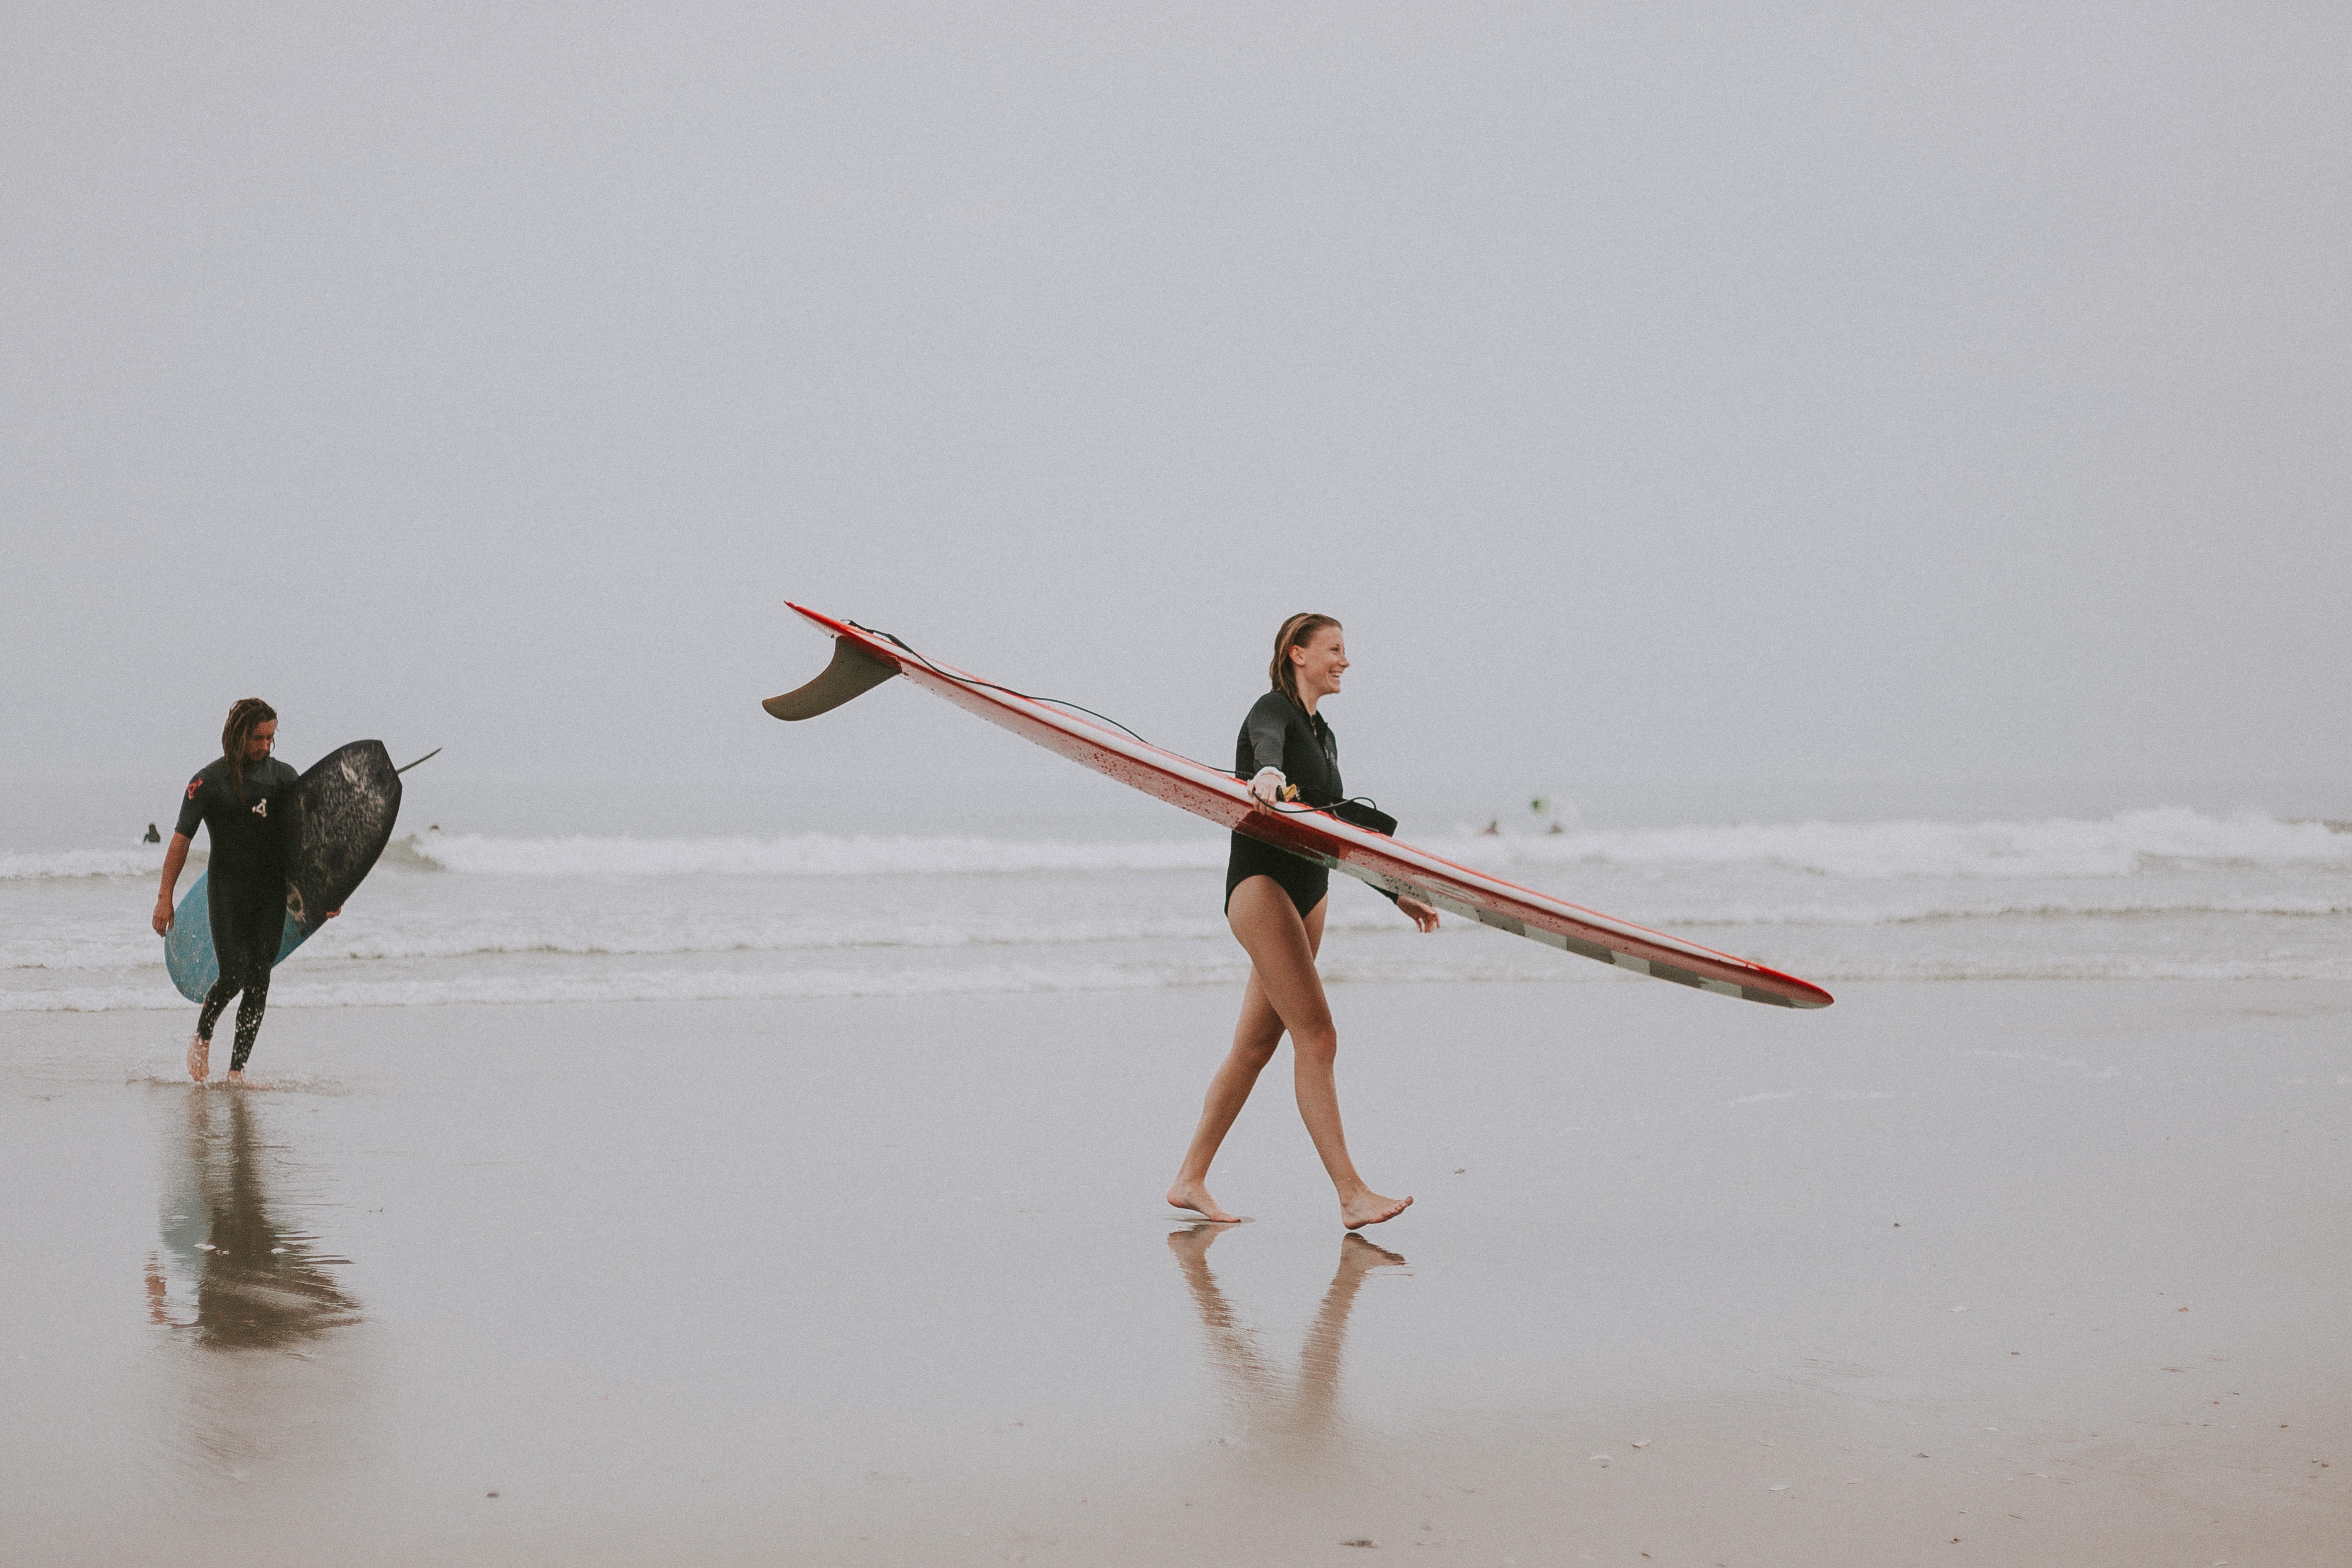
human, wave, beach, sea, recreation, vacation